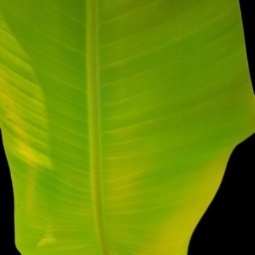
Label: Sulphur